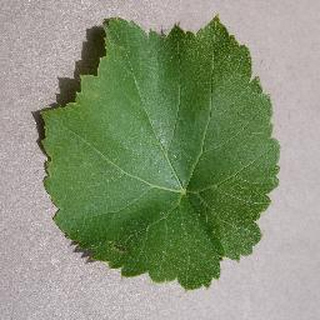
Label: healthy_grape